Maxie (1985 film)

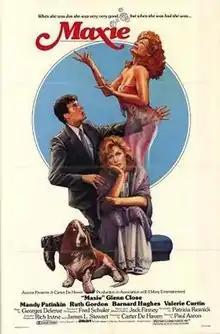
Theatrical release poster

Maxie is a 1985 American fantasy comedy film directed by Paul Aaron, and starring Glenn Close, Mandy Patinkin, Valerie Curtin, Ruth Gordon and Barnard Hughes. The plot is based on the novel "Marion's Wall" (1973) by Jack Finney about a woman who is possessed by a very outgoing female ghost — a budding actress from the 1920s — named Maxie, who wants to fulfill her destiny. The character of Maxie is seen very briefly, using archival footage of Carole Lombard.